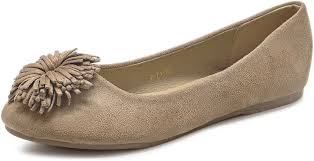
Label: Ballet Flat